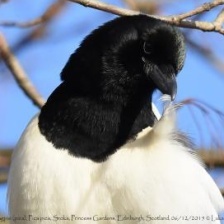
Species: EURASIAN MAGPIE
Scientific name: PICA PICA
ImageNet parent category: magpie